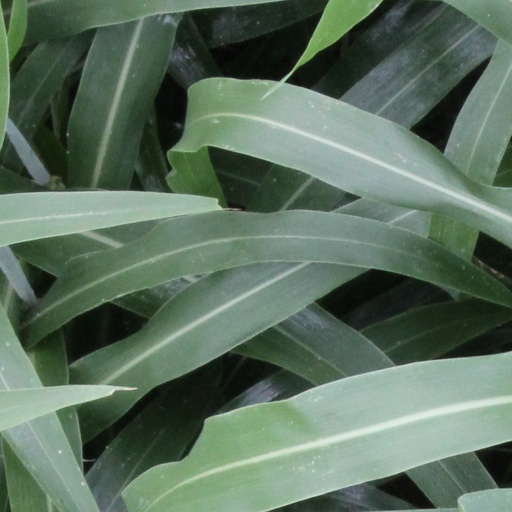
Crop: sorghum